Church of St Mary, Ampney St Mary

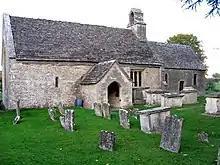

The Anglican Church of St Mary at Ampney St Mary in the Cotswold District of Gloucestershire, England, was built in the 12th and 13th centuries. It is a grade I listed building.